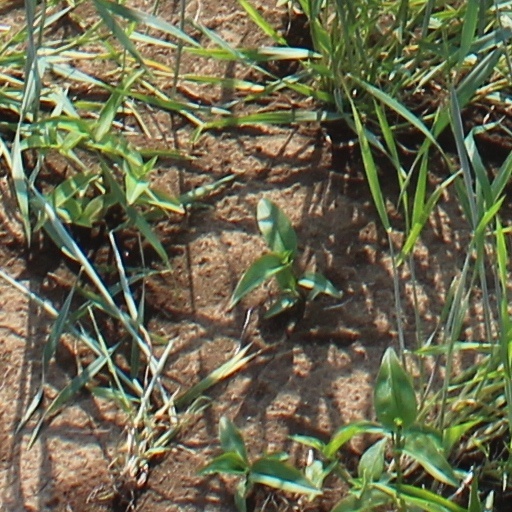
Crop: wheat